New South Wales Z20 class locomotive

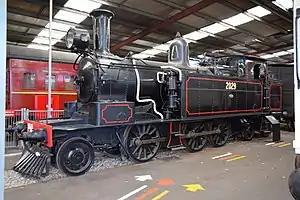
2029 at the NSW Rail Museum, Thirlmere

The New South Wales Z20 class is a class of steam locomotives operated by the New South Wales Government Railways of Australia.